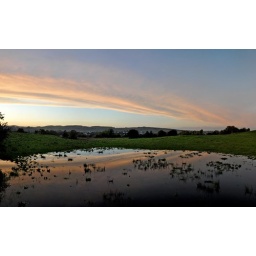
sunset in water in field